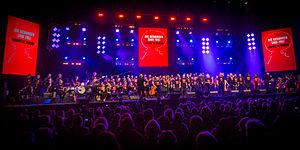
L’attentat contre Charlie Hebdo est une attaque terroriste islamiste perpétrée contre le journal satirique Charlie Hebdo le 7 janvier 2015 à Paris, jour de la sortie du numéro 1 177 de l'hebdomadaire. C'est le premier et le plus meurtrier des trois attentats de janvier 2015 en France.